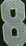
Number: 8